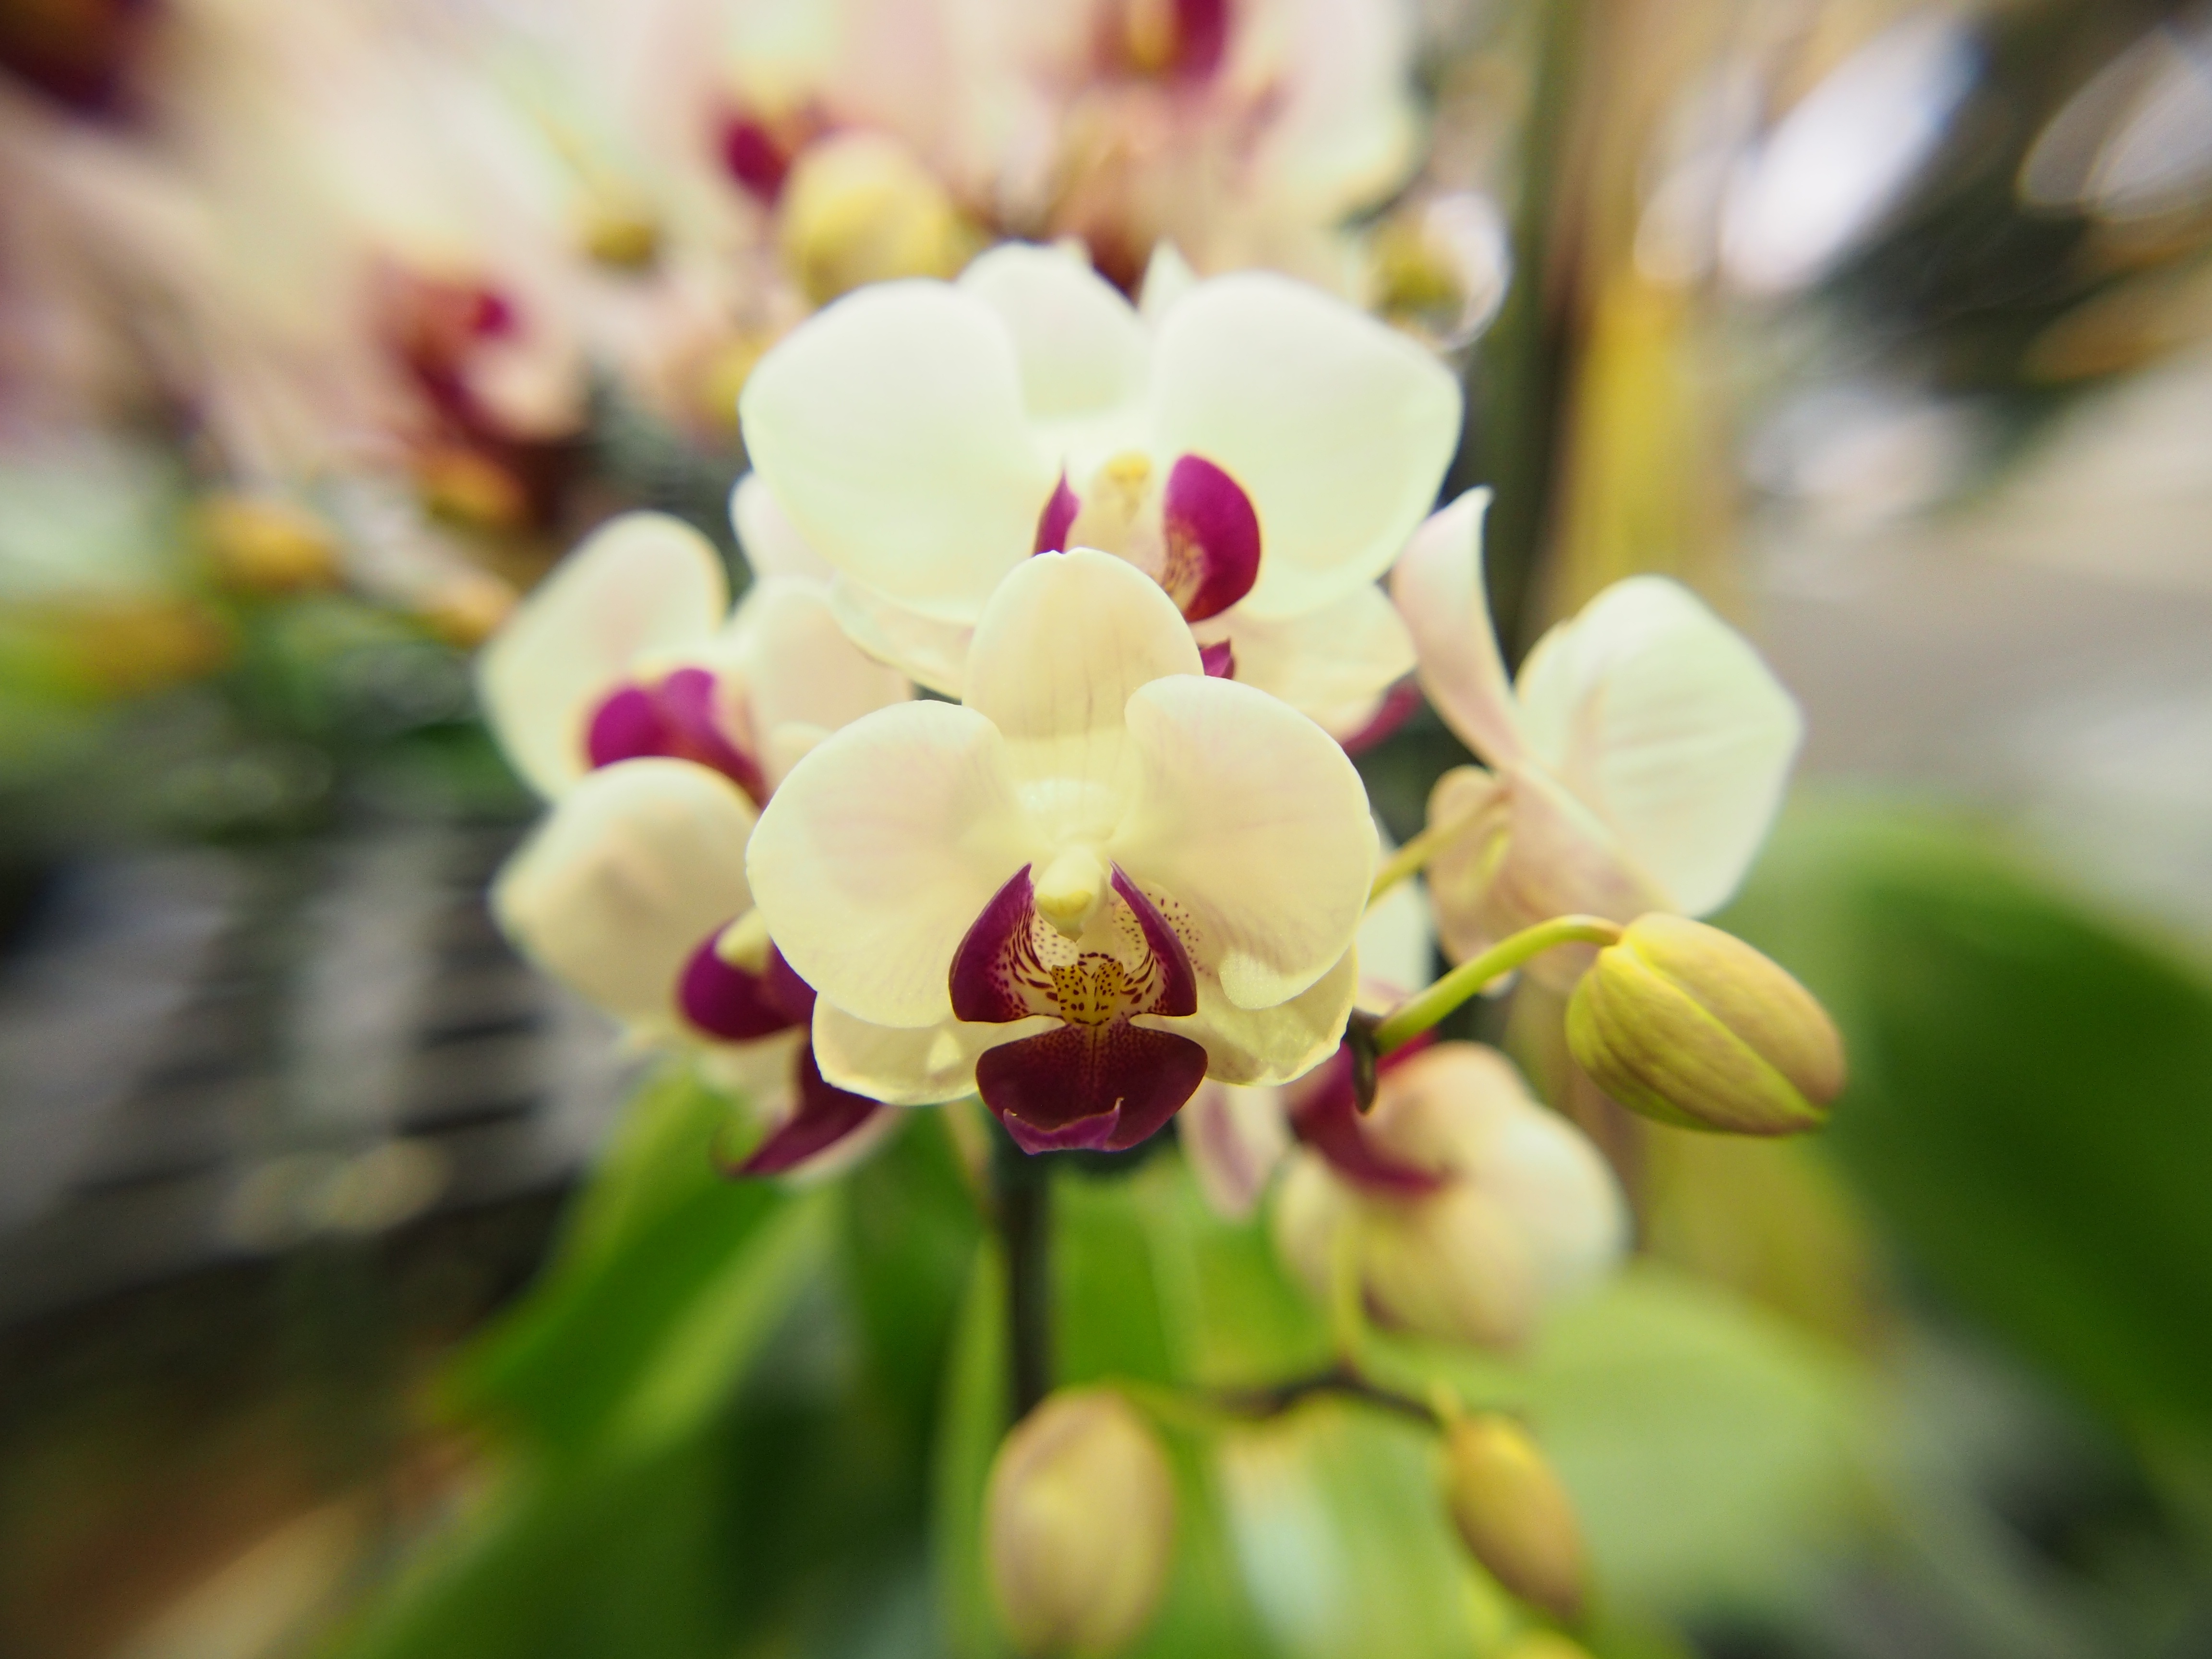
nature, branch, blossom, plant, flower, petal, botany, flora, white flower, orchid, wildflower, close up, macro photography, flowering plant, red lips, butterfly the falkland islands, land plant, moth orchid, taipei flower market